Sky UK

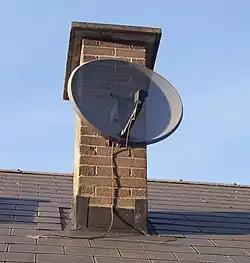
Sky Minidish

When Sky Digital was launched in 1998 the new service used the Astra 2A satellite which was located at the 28.2°E orbital position, unlike the analogue service which was broadcast from 19.2°E. This was subsequently followed by more Astra satellites as well as Eutelsat's Eurobird 1 (now Eutelsat 33C) at 28.5°E), enabled the company to launch a new all-digital service, Sky, with the potential to carry hundreds of television and radio channels. The old position was shared with broadcasters from several European countries, while the new position at 28.5°E came to be used almost exclusively for channels that broadcast to the United Kingdom.